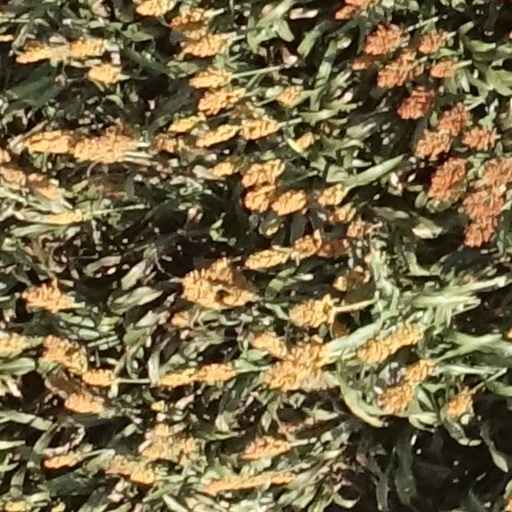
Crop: sorghum